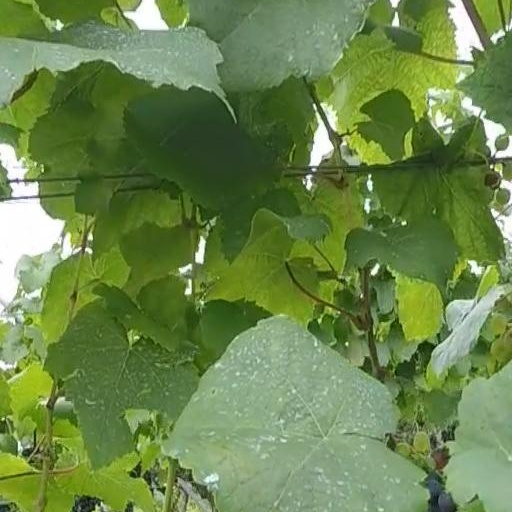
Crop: grape